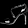
Label: Sandal